Association for Improving the Condition of the Poor

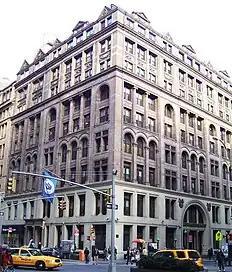
The United Charities Building, after 1893 the headquarters of the AICP and other charitable organizations; the successor organization, the Community Service Society is still located there

The Association for Improving the Condition of the Poor (AICP) was a charitable organization in New York City, established in 1843 and incorporated in 1848 with the aim of helping the deserving poor and providing for their moral uplift. The Association was one of the most active and innovative charity organizations in New York, pioneering many private-public partnerships in education, healthcare and social services. It merged in 1939 with the Charity Organization Society to form the Community Service Society of New York, which continues to operate in New York City.